The Awakening (2011 film)

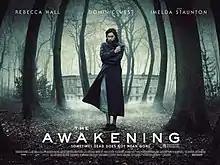
Theatrical release poster

The Awakening is a 2011 British supernatural drama film directed by Nick Murphy (in his feature directorial debut) and written by Stephen Volk and Murphy. It stars Rebecca Hall as a writer and paranormal investigator who is invited to a boys' boarding school in post-World War I England to examine reports of a ghost and the recent death of a student.